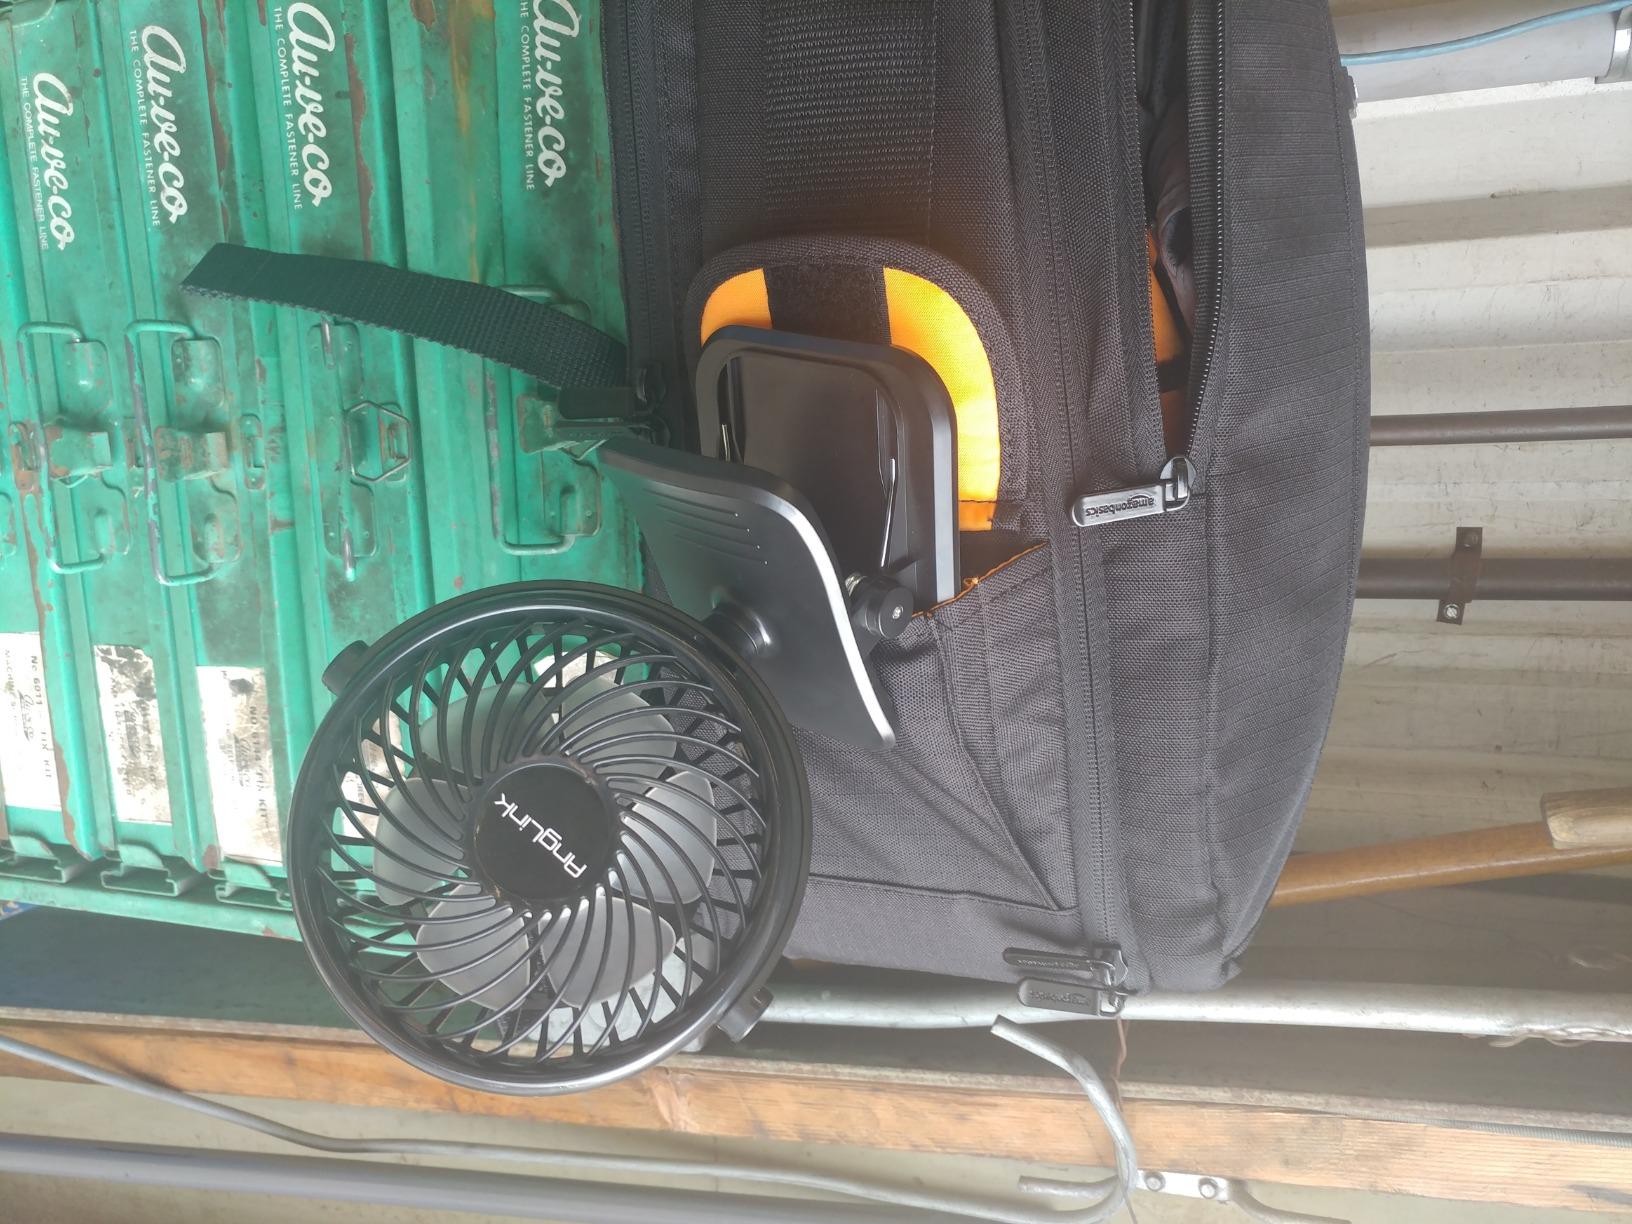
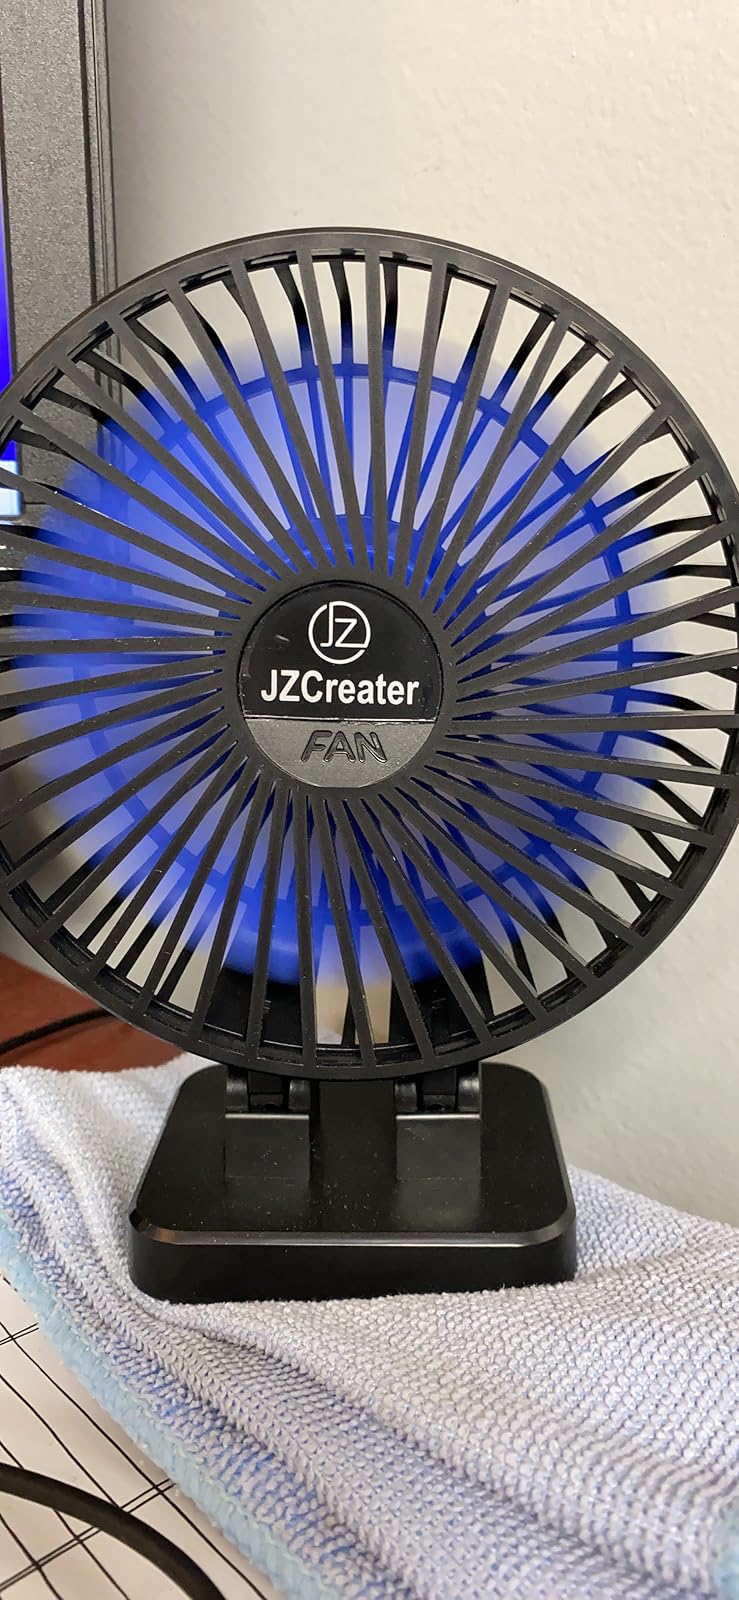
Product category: fan
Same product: no